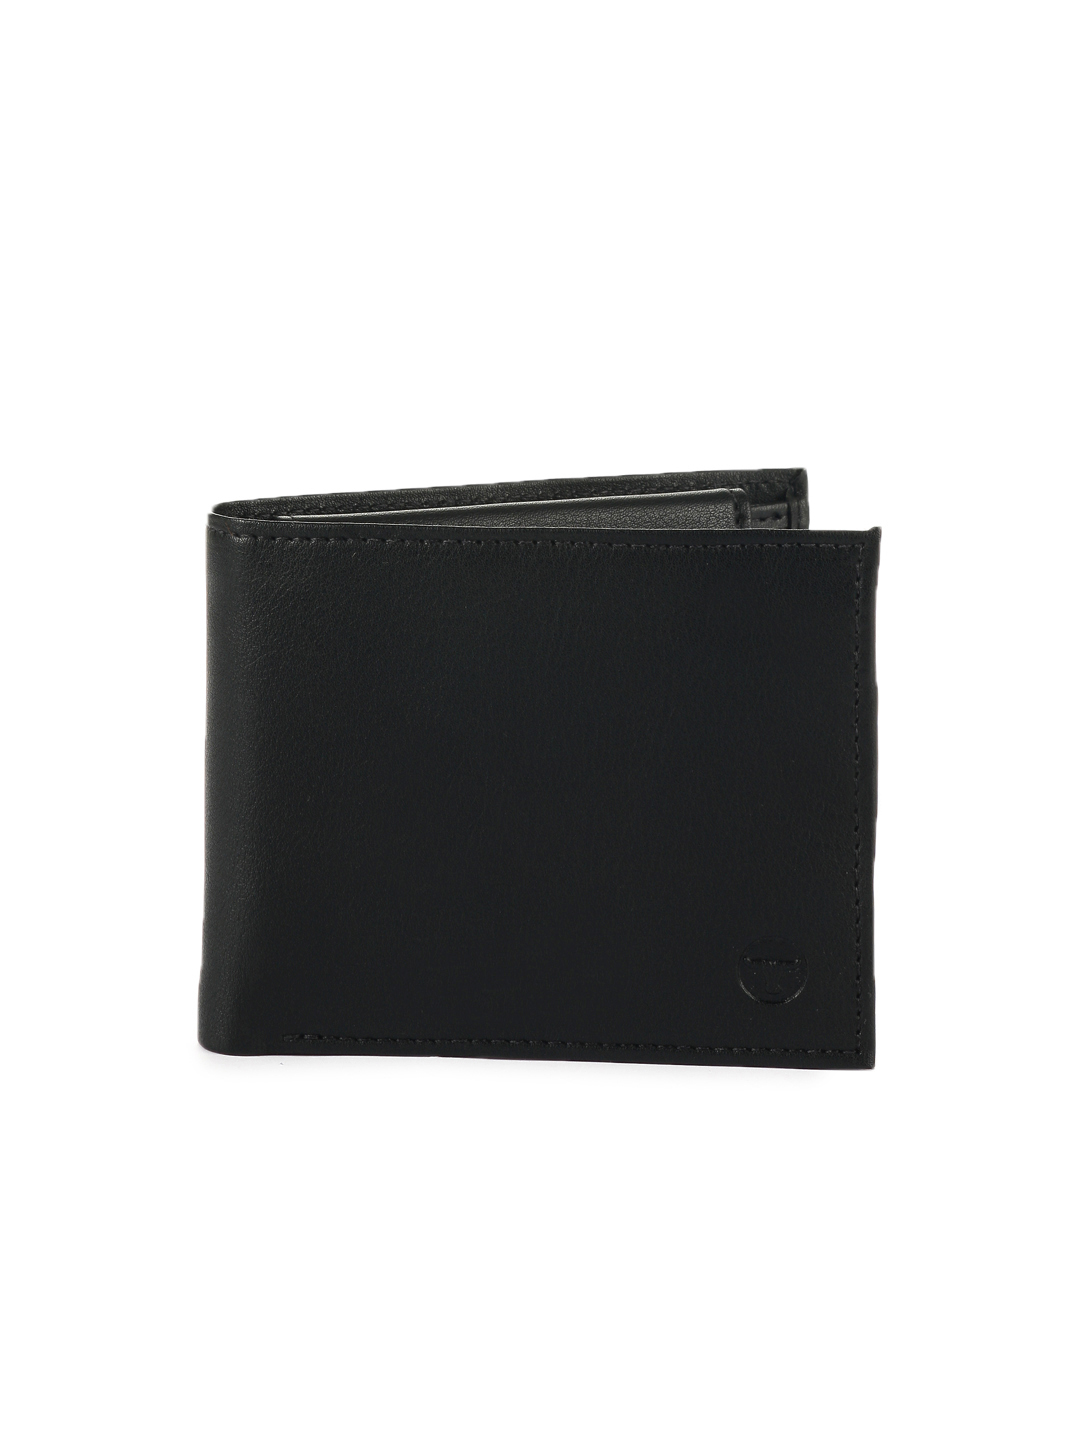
Bulchee Men Black Wallet
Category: Accessories / Wallets / Wallets
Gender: Men
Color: Black
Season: Winter 2015
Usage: Casual